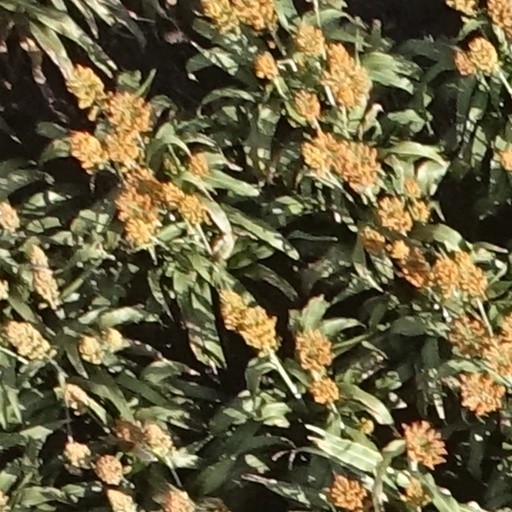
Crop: sorghum